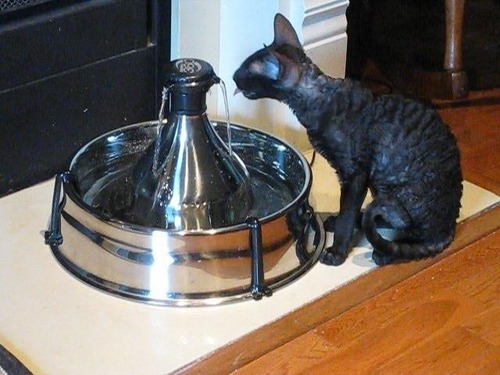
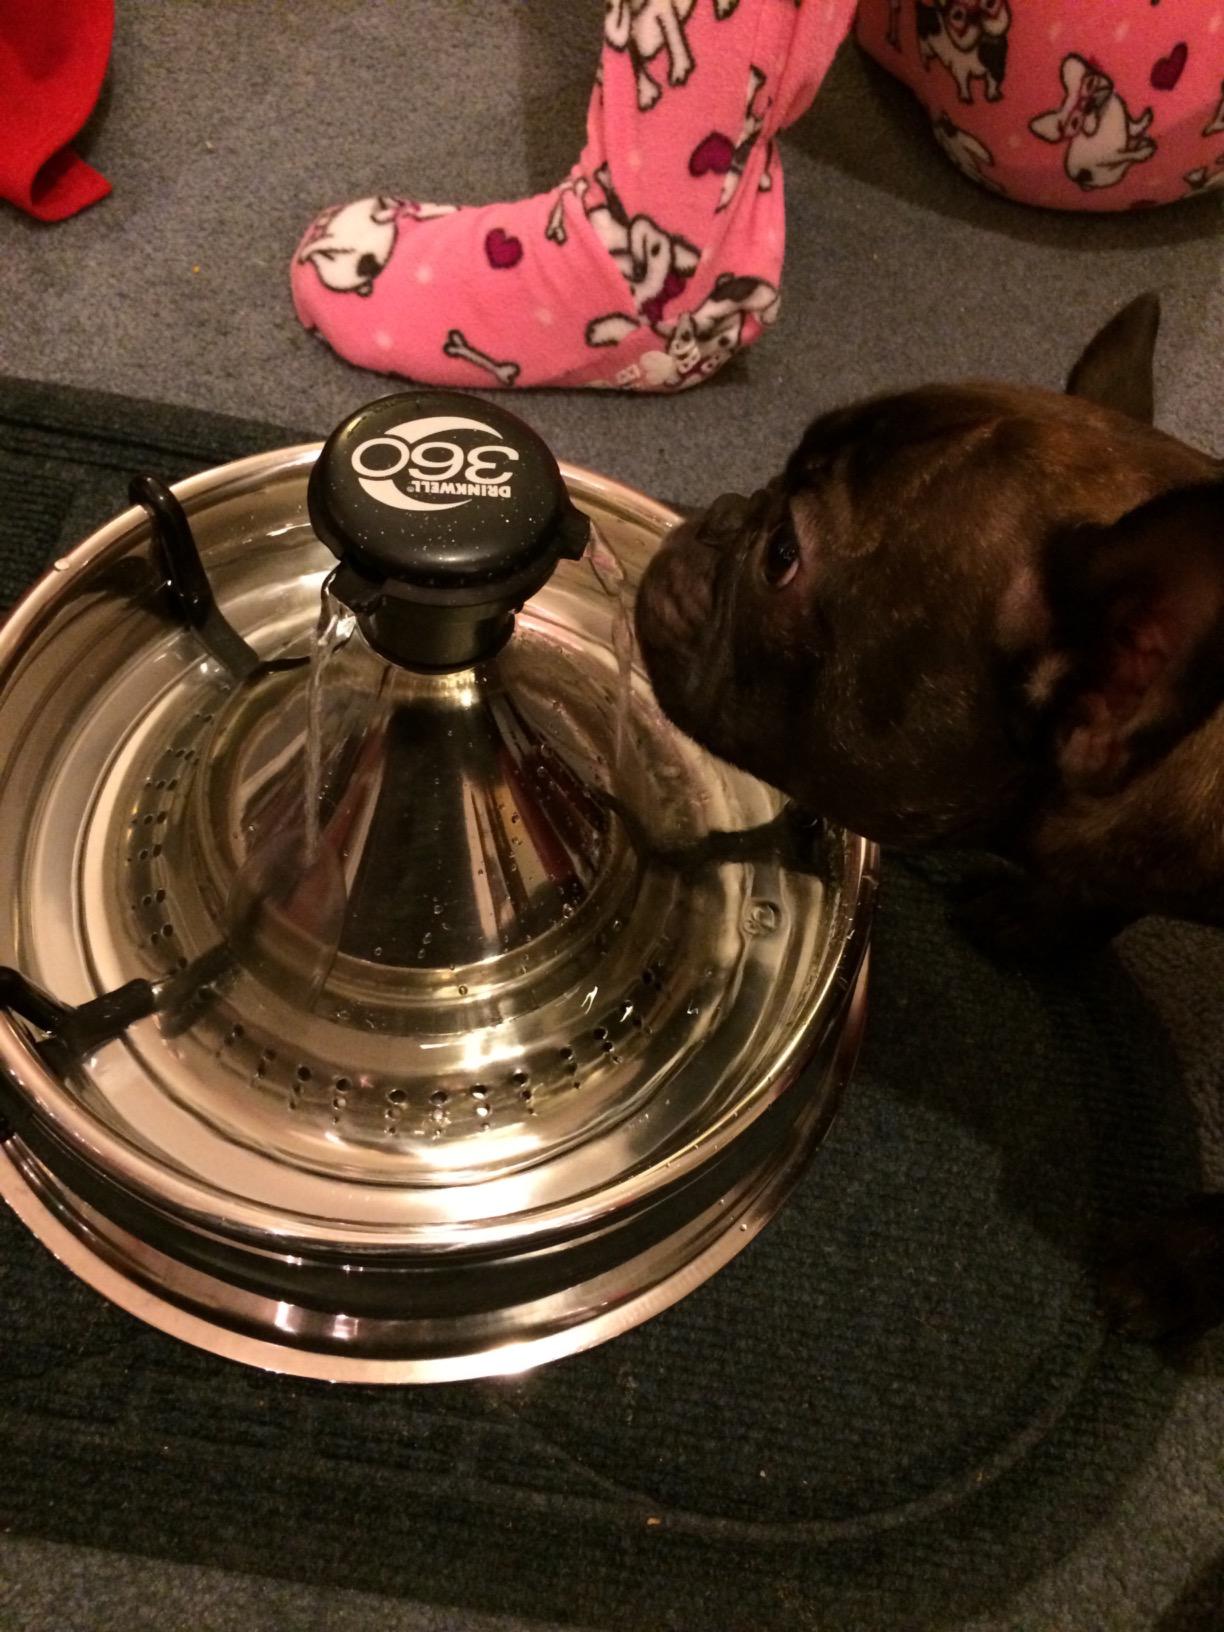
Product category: items_bowl
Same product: yes